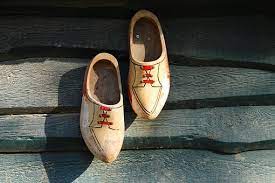
Label: Clog